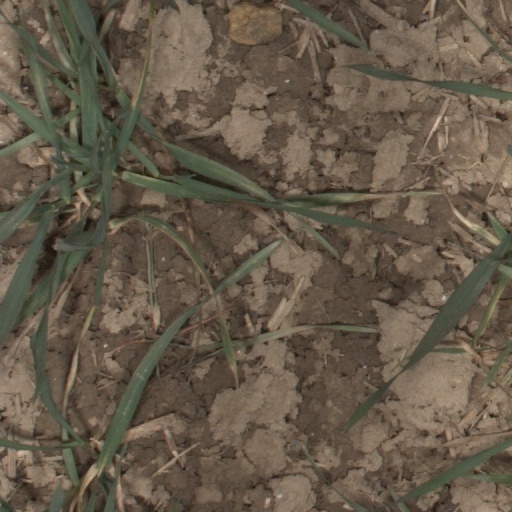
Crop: wheat